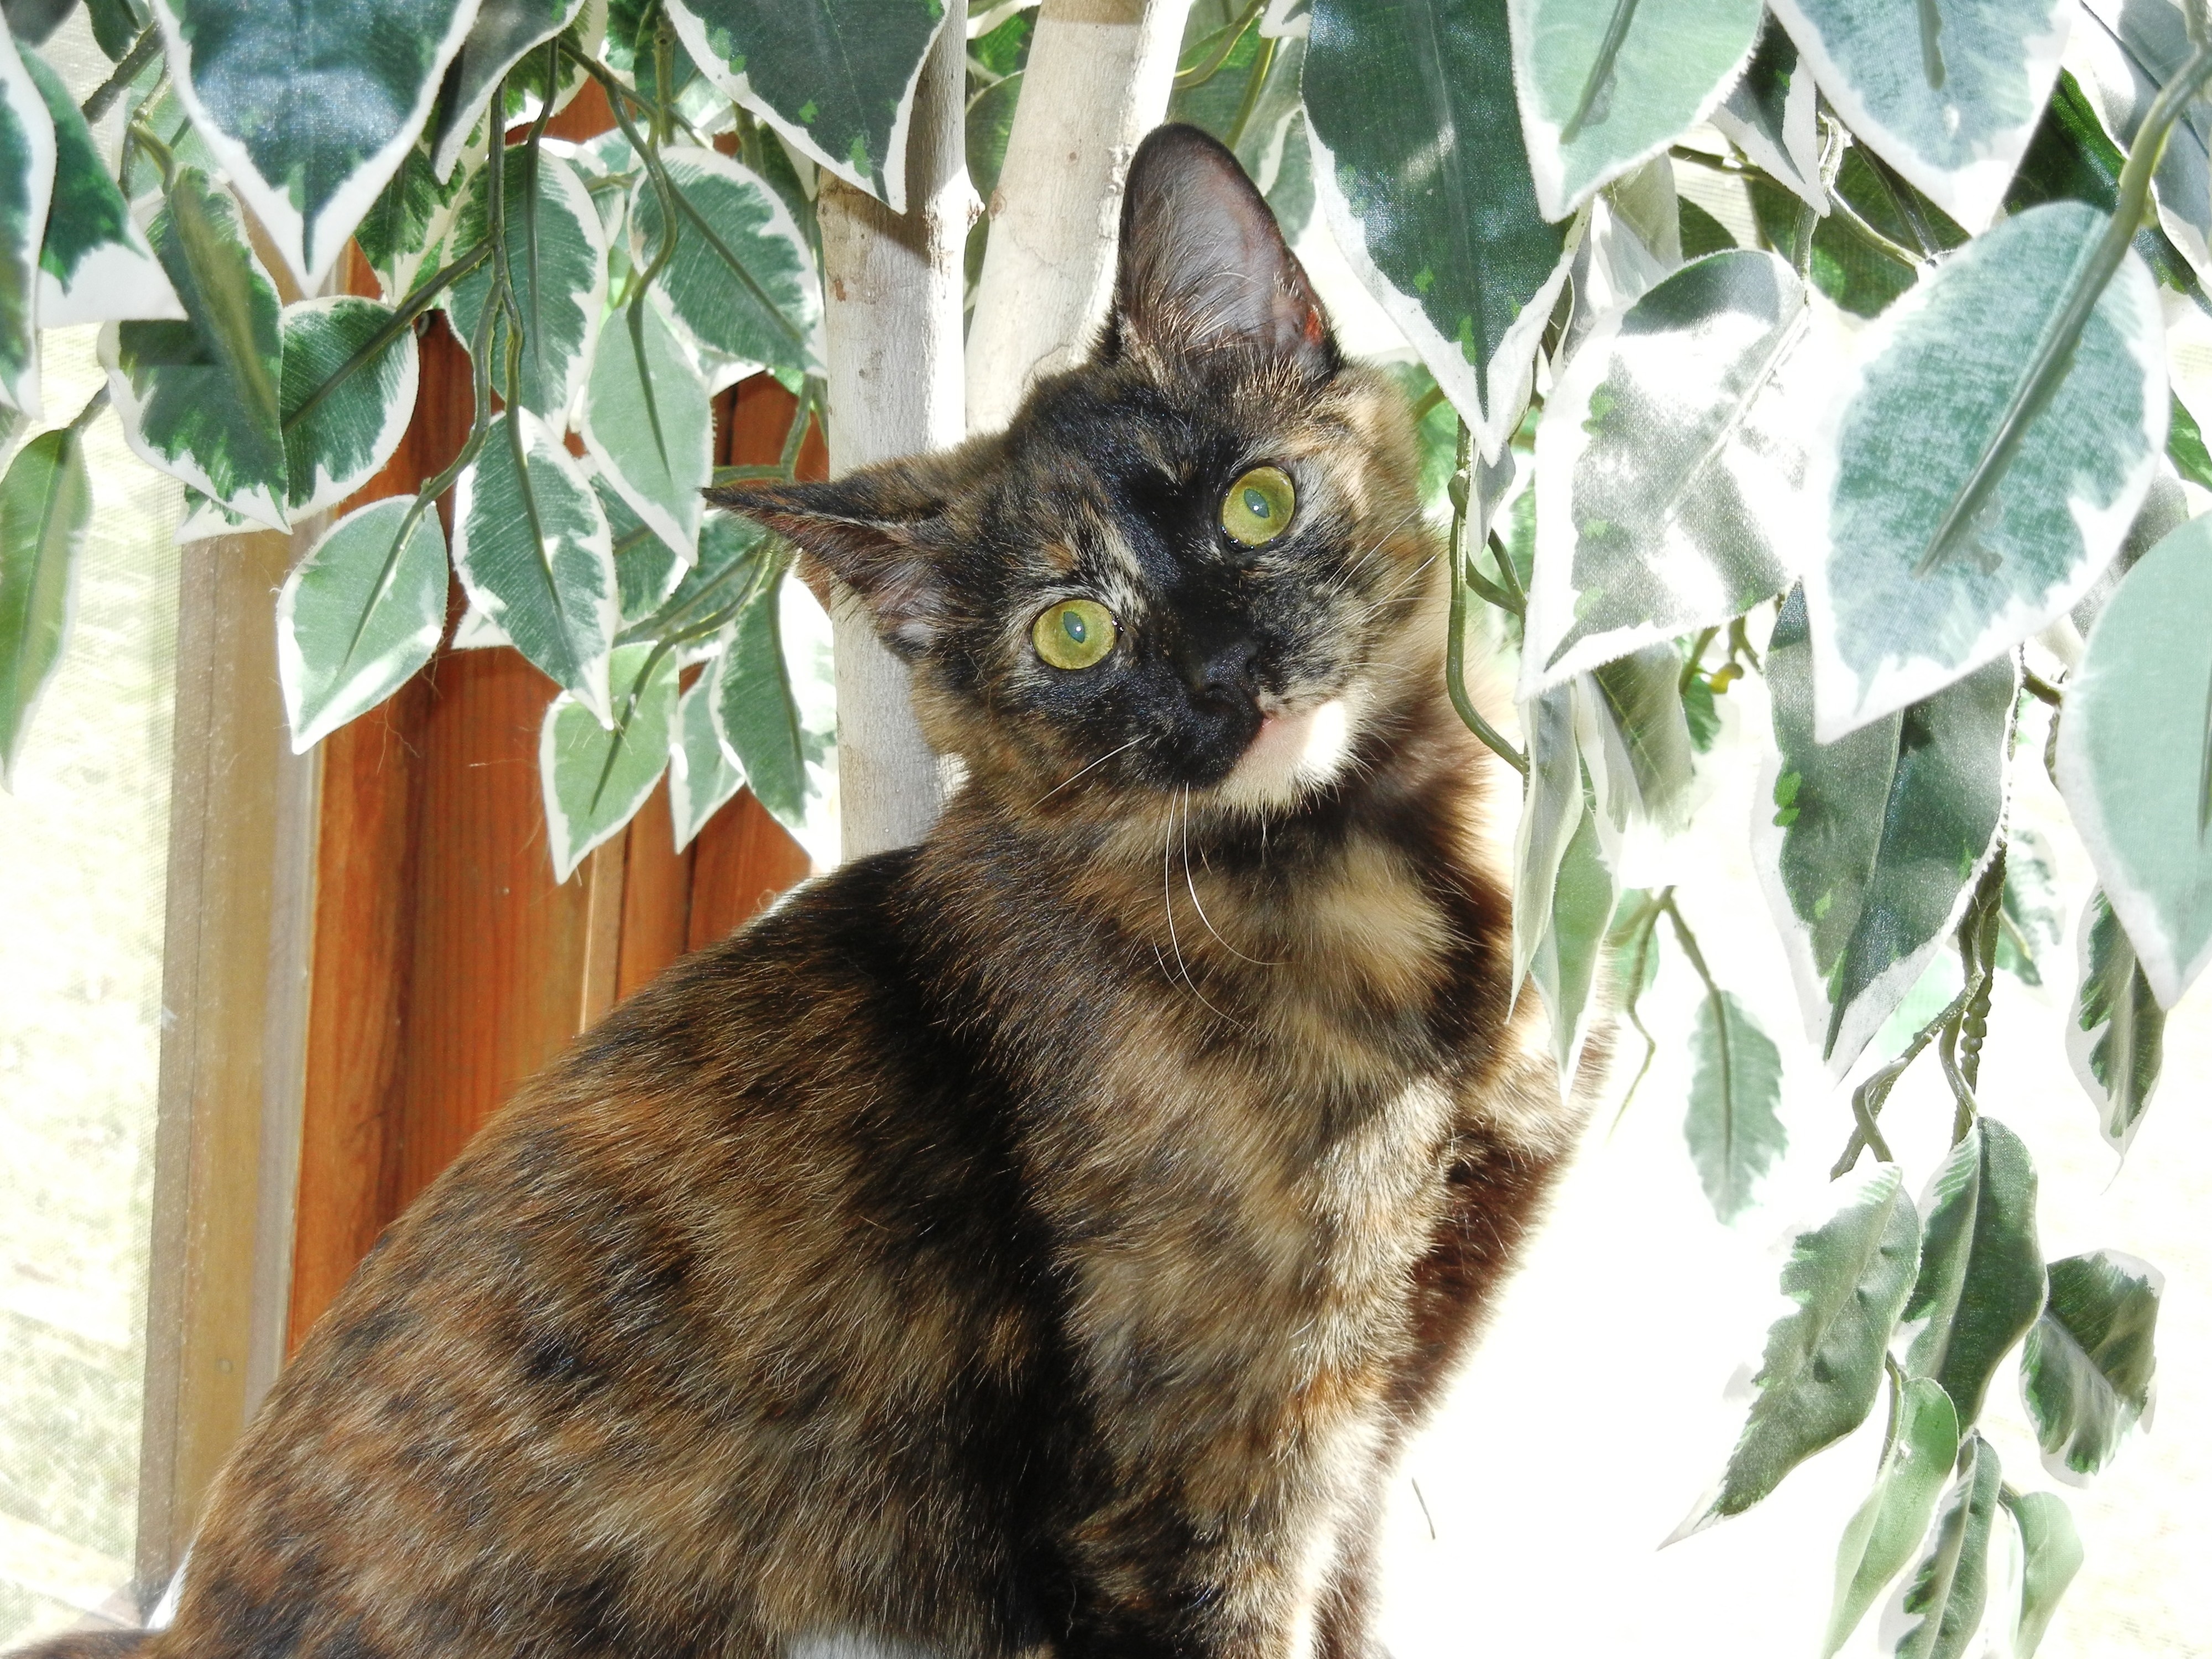
female, kitten, cat, feline, mammal, baby, fauna, eyes, whiskers, calico, vertebrate, adorable, european shorthair, small to medium sized cats, cat like mammal, domestic short haired cat